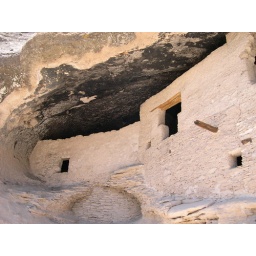
Looking at the front door of someone's home that was built over 700 years ago.